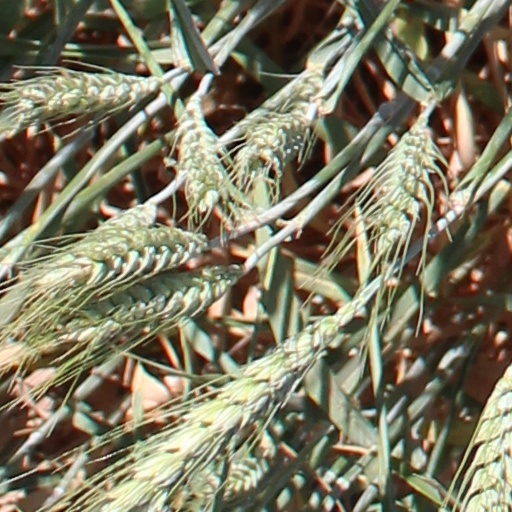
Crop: wheat